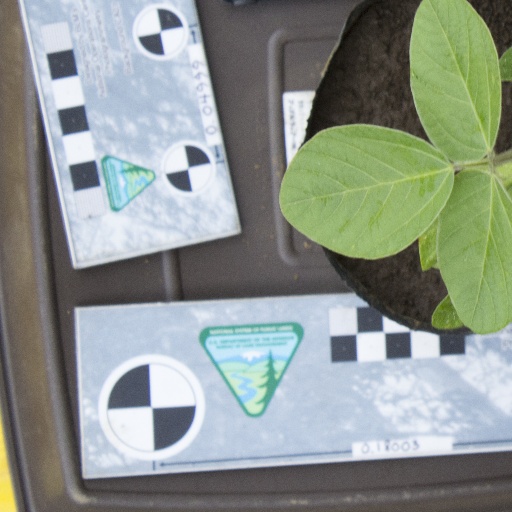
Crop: soybean